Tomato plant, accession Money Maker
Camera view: horizontal (90 deg, fisheye); turntable rotation: 330 degrees
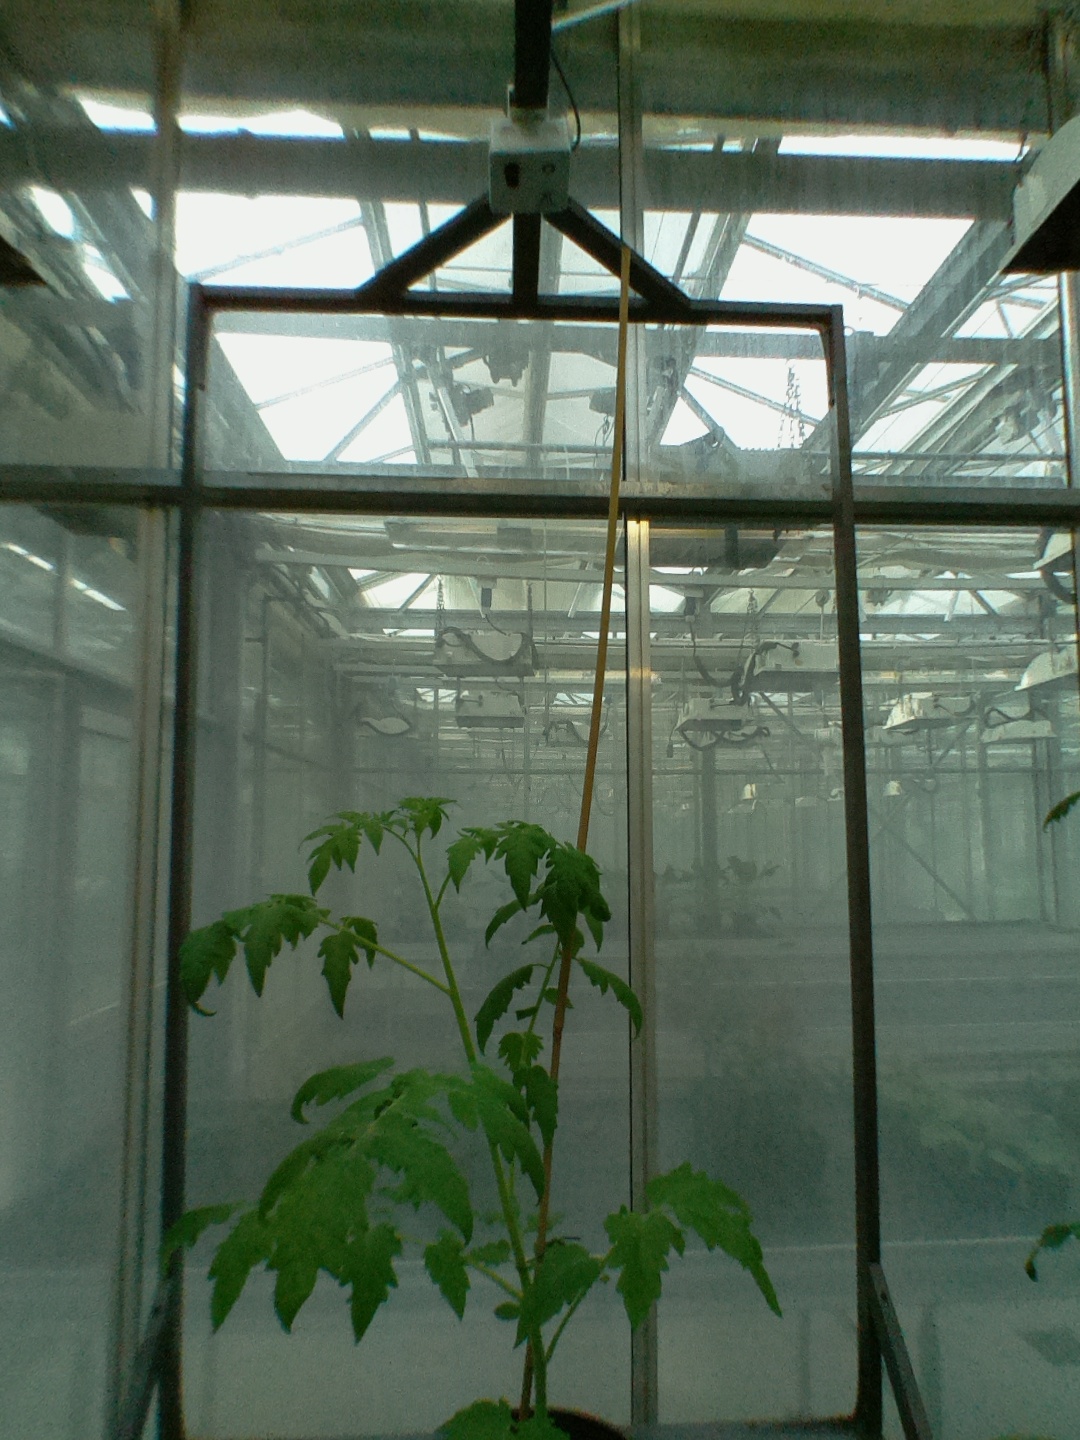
BBCH growth stage 14: 8 of true leaves visible